Beto O'Rourke

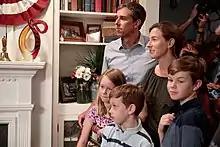
O'Rourke with his wife and children, 2019

Political analysts classify O'Rourke as a progressive, liberal, neoliberal, or centrist. During his time in Congress, O'Rourke was a member of the New Democrat Coalition, a Third Way, pro-business caucus. The National Journal rates him 93% liberal and 7% conservative. Describing himself, O'Rourke has said that he does not know where he falls on the political spectrum. He has sponsored bipartisan bills as well as broken with his party on issues like trade.